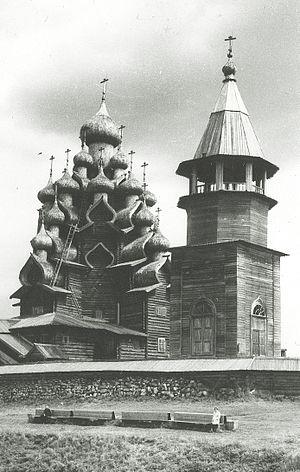
Le pogost de Kiji est un ensemble architectural situé sur l'île de Kiji, elle-même sur le lac Onega, comprenant deux églises avec clochers datant du XVIIIᵉ et du XIXᵉ siècle entourées d'un mur de clôture, formant des enclos paroissiaux. « Pogost » signifiant cimetière, enclos autour de l'église, paroisse.